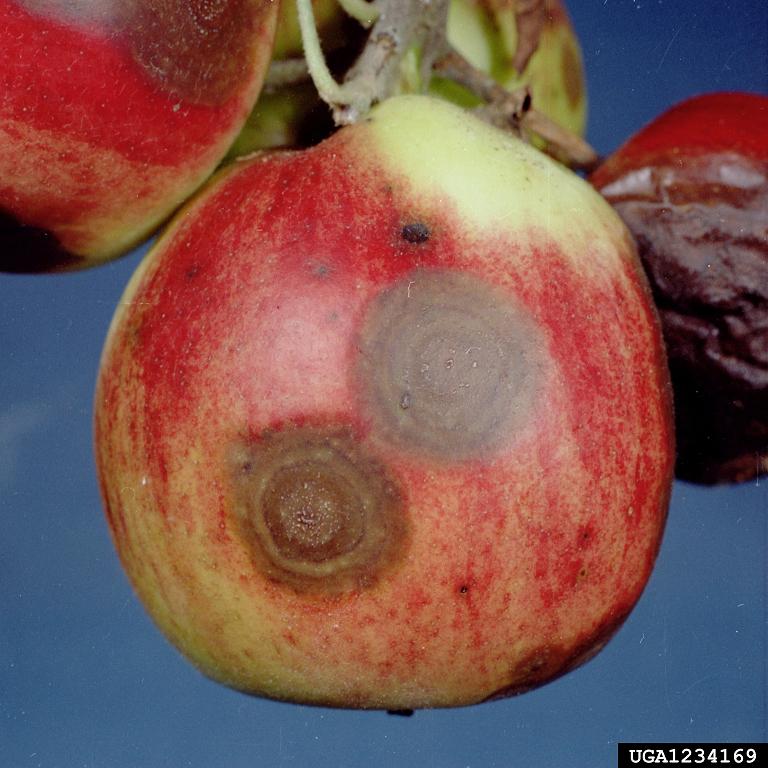
Plant: Peach
Disease: peach anthracnose